Ein Jacob (Ayn Yacob) Synagogue

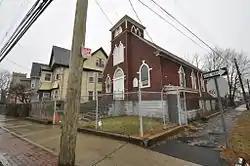

Ein Jacob (Ayn Yacob) Synagogue (also known previously as the Swedish (East End) Lutheran Church and currently as The Church of God and Saints-Christ) is a historic religious building at 748 Connecticut Avenue in Bridgeport, Connecticut. Built in 1918, it is notable for its relatively sophisticated architectural appearance, despite a use of relatively low-cost materials for the period. The building was added to the National Register of Historic Places in 1995.